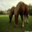
Label: horse